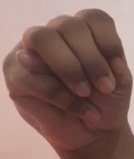
ASL sign: M